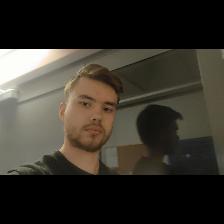
Label: Human